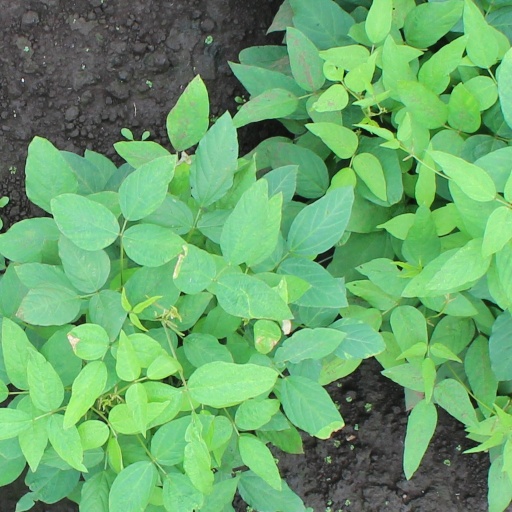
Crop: soybean